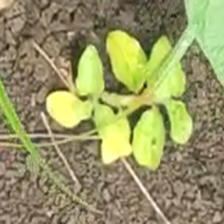
Weed species: Kena_(Commplina_benghalensio)